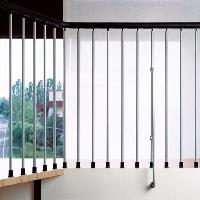
Weather: cloudy or overcast